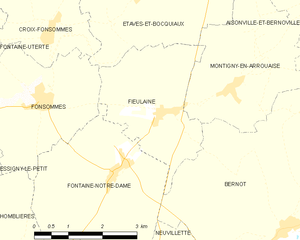
Carte des communes françaises: Fieulaine